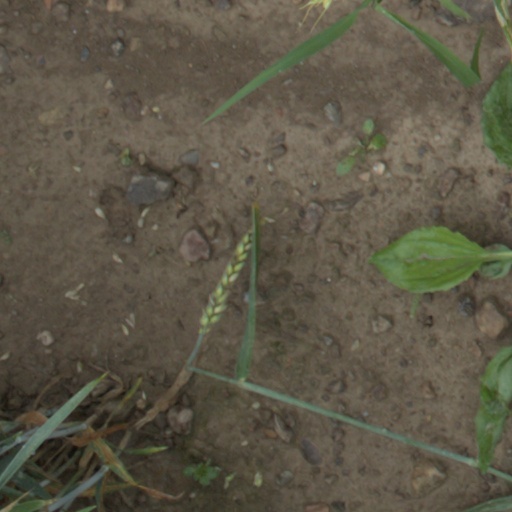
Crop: wheat